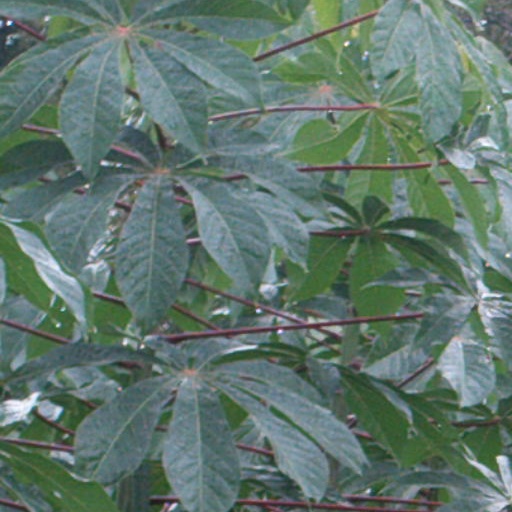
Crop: cassava